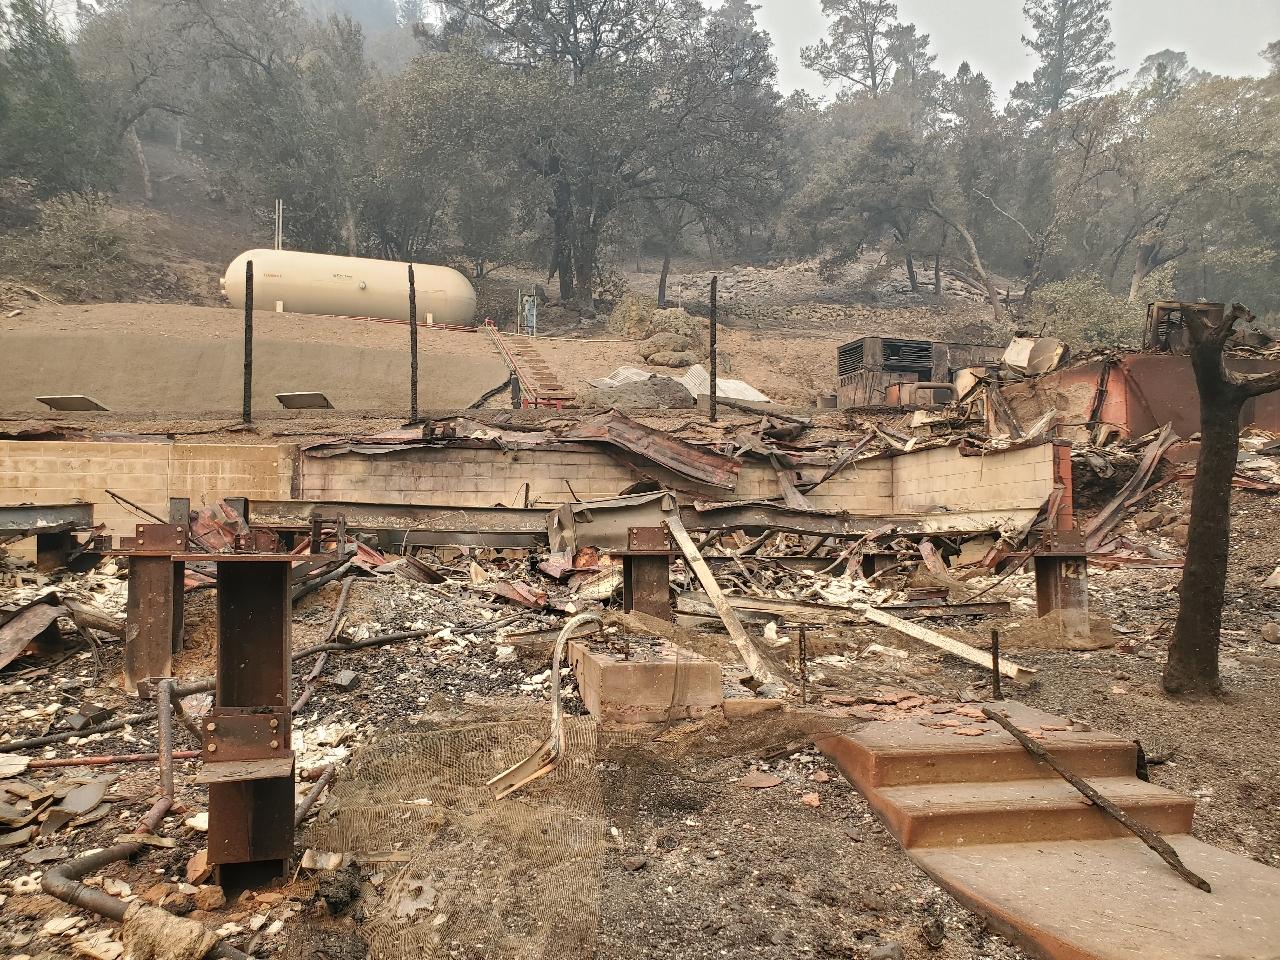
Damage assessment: destroyed